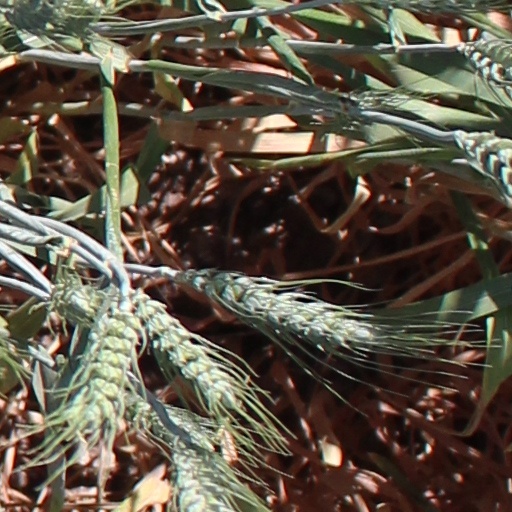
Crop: wheat